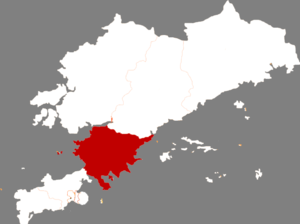
Le district de Jinzhou est une subdivision administrative de la province du Liaoning en Chine. Il est placé sous la juridiction de la ville sous-provinciale de Dalian.